Vadym Kolesnik

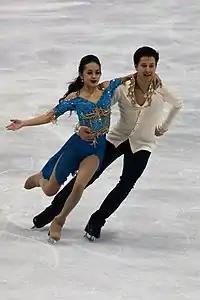
Nguyen/Kolesnik at the 2019–20 JGP Final

Nguyen/Kolesnik began their Junior Grand Prix season at the 2019 JGP United States, where they placed first in both segments with personal best scores and won the gold medal. At 2019 JGP Poland, they again set personal best scores in both segments to take the title and qualify for the 2019–20 ISU Junior Grand Prix Final. Competing at the Final, Nguyen/Kolesnik narrowly lost the gold medal by only 0.16 points behind Kazakova/Reviya of Georgia at the JGP Final. She commented "we're a little disappointed right now, but we’ll continue to keep on working. All our competitors were really strong. We were only a fourth of a point behind, and we felt we could push and get to the next level, but it didn’t work out."